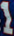
Number: 1